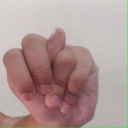
अक्षर: न